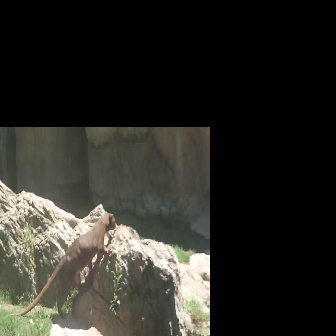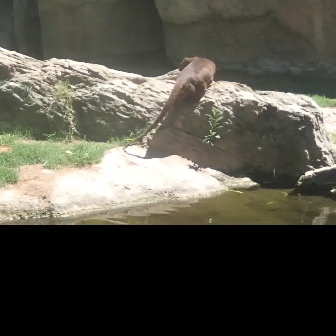
  Please identify the target specified by the bounding box [8,211,115,318] in the first image and locate it in the second image. Return the coordinates in [x_min,y_min,x_max,y_max] format.
Answer: [122,55,215,149]